Jones v. North Carolina Prisoners' Labor Union

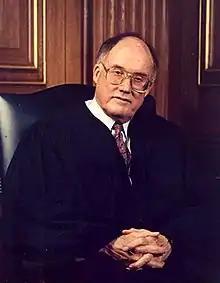
Mr. Justice Rehnquist gave the decision from the court

The Court's decision was given on June 23, 1977. This ruling was given by Supreme Court Justice William Rehnquist. The Supreme Court sided with the administrators of the prison. The final ruling was 7–2. The reasons given were as follows: